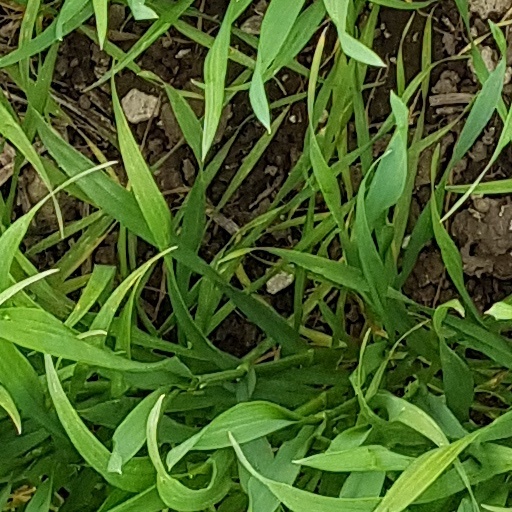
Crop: wheat